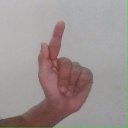
अक्षर: ळ